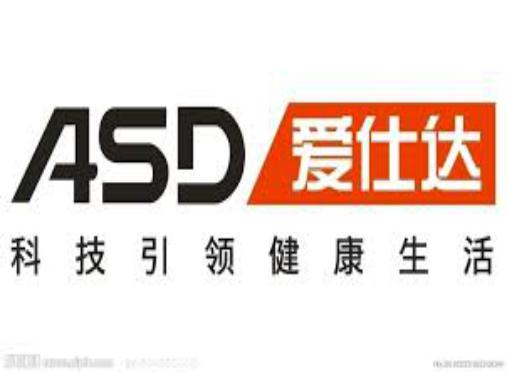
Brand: asd
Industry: Necessities